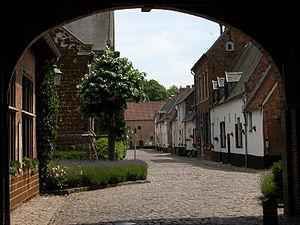
Le terme de béguinage peut désigner soit une communauté autonome de religieuses, en particulier en Europe du Nord, soit un ensemble de bâtiments intégrés, généralement construits autour d'une cour arborée, hébergeant une telle communauté, et comprenant non seulement les installations domestiques et monastiques, mais aussi des ateliers utilisés par la communauté, et une infirmerie.